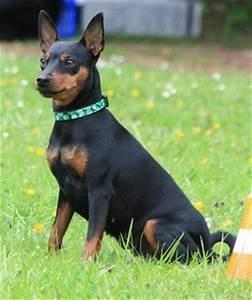
dog